152nd Rifle Division

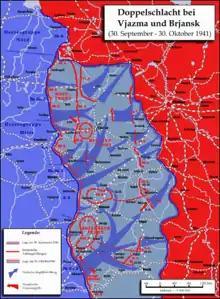
Operation Typhoon. Note counterattack marked "3.10." northwest of the Dniepr.

The northern thrust of Operation Typhoon began at 0530 hours on October 2, and the 19th/30th Army boundary was struck as the 30th Army commander expected. Overall, the Kaniutino axis was attacked by four German corps consisting of 12 divisions, including three panzer divisions (460–470 tanks) and one motorized division, simultaneously, and while Soviet resistance was fierce the outcome was not seriously in doubt, especially considering the continuing mild and dry weather. All this meant that Group Boldin was badly placed to intervene. General Konev, now in command of Western Front, resolved to stage a counterstroke against the penetration using Front reserves along with the 30th Army from the north and 19th Army from the south. Boldin ordered the formation of an operational group to consist of the 152nd and 251st Rifle Divisions, 45th Cavalry Division, 101st Motorized Division (formerly 101st Tank) and two tank brigades. This group was "to liquidate the enemy breakthrough on the Kaniutino axis and restore the 30th Army's position." The bulk of this force was located as far as 55km from the breakthrough area. The 152nd, with the 128th Tank Brigade, were ordered to move to an area 6-8km northwest of Kholm-Zhirkovskii and then prepare for joint operations. Konev had a poor understanding of the number of German tanks, believing that only 50-60 had penetrated his Front, and the 240 under Boldin would be adequate to the task. In addition, the 134th Division was 20km closer to this concentration area than the 152nd, but Konev declined to change Boldin's directives, as he considered it more important to keep the 134th on the Vyazma axis, which was still dominating Soviet thinking. In the event, German mobility completely disrupted Boldin's plans; by 1330 hours on October 3 the forward elements of 3rd Panzer Group were already fighting near Kaniutino Station.